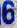
Number: 6